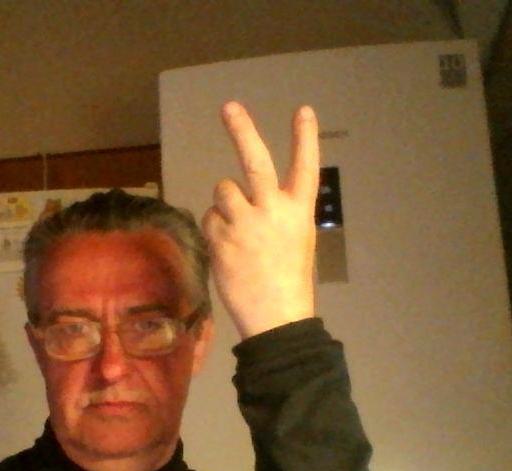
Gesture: peace_inverted